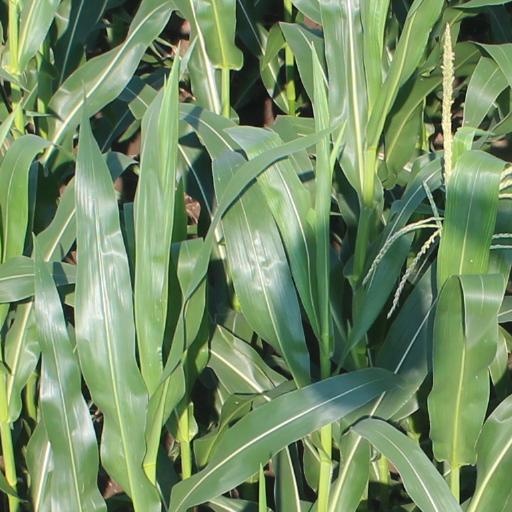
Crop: maize; corn